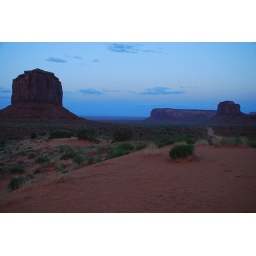
A car heading out of the loop road in the tribal park just after sunset